Water supply and sanitation in Tanzania

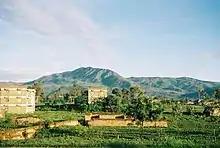
Mbeya is a town where German development cooperation supports improved access to water supply and sanitation.

This system was designed to act as an incentive for utilities to improve their performance. According to MoWI, 14 out of the 20 regional UWSSAs fall into category A, 4 are classified as B while utilities in Babati and Lindi are in category C. The results of a study by Tobias A. Swai of the University of Dar es Salaam, however, indicated that Category A UWSSAs are the least efficient although they are self-sustaining. EWURA data also point out that two out of the twenty regional utilities have an operating cost coverage ratio significantly higher than one, which means that they can sustain the current service level. Seven other utilities only just manage to keep their current operations running.